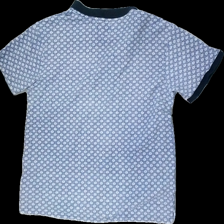
View: back
Type: Top
Category: Men
Brand: Park Lane
Colors: Blue, White
Material: 100% cotton
Pattern: Floral print
Cut: Regular
Size: XL
Season: All
Holes: Major
Damage location: top right
Damage 2: hål
Damage 2 location: top center
Damage 3 location: middle right
Price range: <50
Recommended usage: Export
Description: blommig pike med hål i nacken